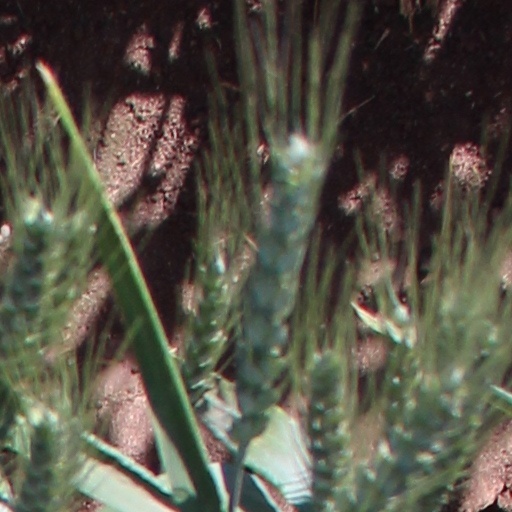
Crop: wheat